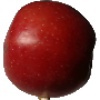
Label: braeburn_apple